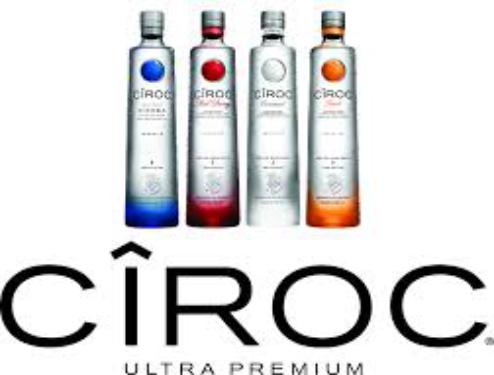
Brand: Ciroc
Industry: Necessities